Torpedo Bay (film)

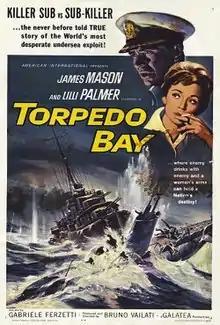
Theatrical poster

Torpedo Bay is a 1963 war film directed by Charles Frend and Bruno Vailati and starring James Mason. The story is based on events that took place at Betasom, a submarine base established at Bordeaux by the Italian Navy during World War II.